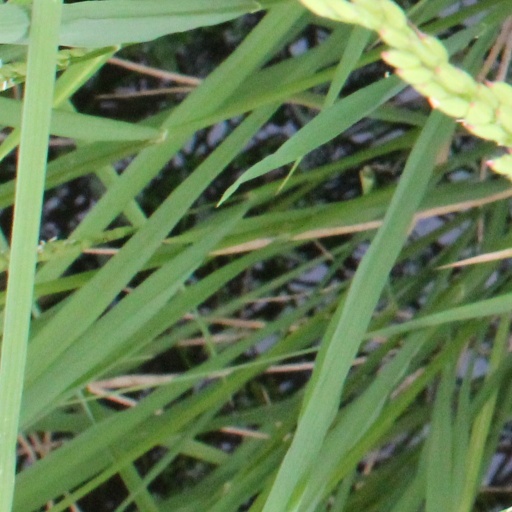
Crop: rice